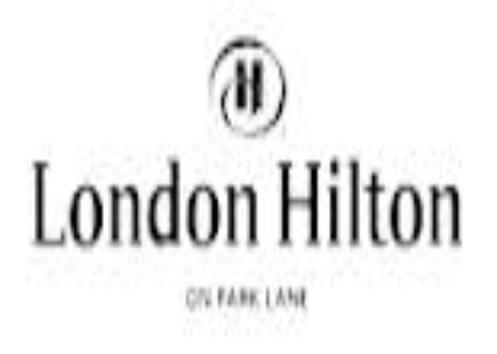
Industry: Others